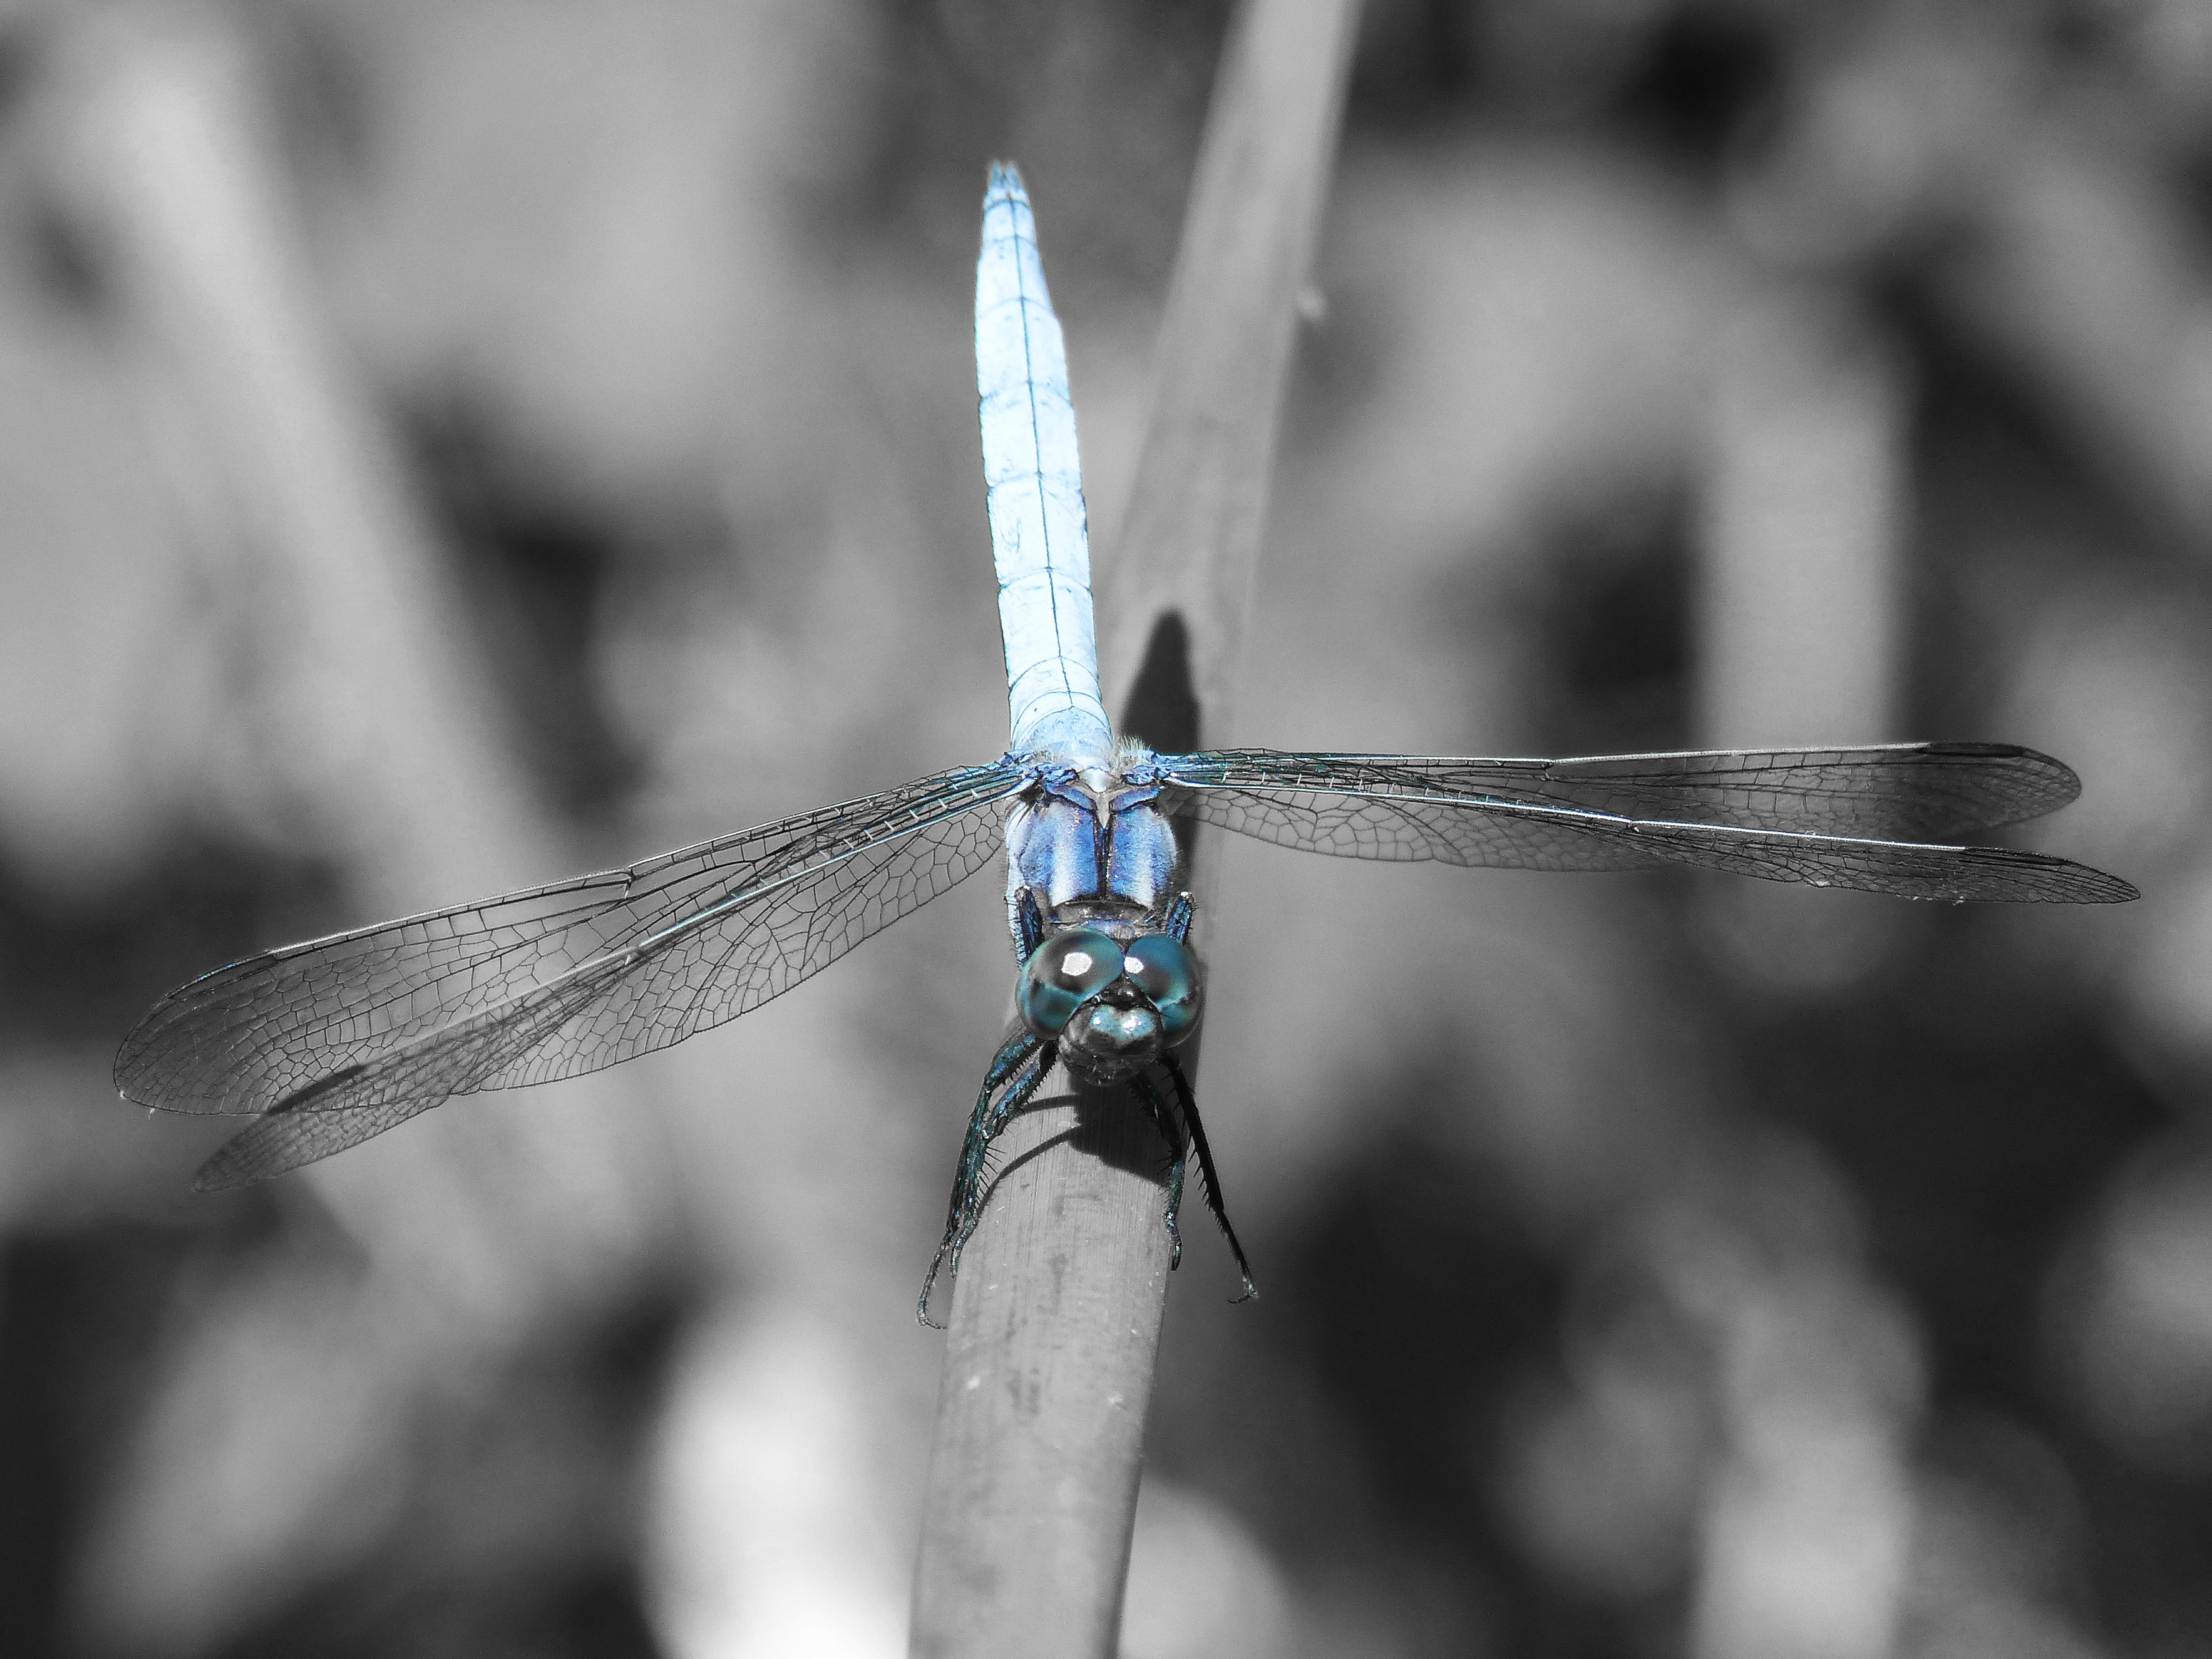
nature, wing, black and white, photography, stem, insect, monochrome, fauna, invertebrate, close up, dragonfly, wetland, damselfly, macro photography, arthropod, blue dragonfly, orthetrum cancellatum, monochrome photography, dragonflies and damseflies